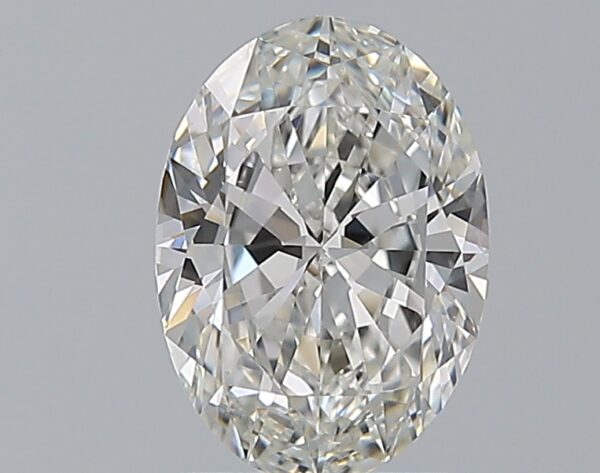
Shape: oval
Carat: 1.5
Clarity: VS1
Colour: G
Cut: EX
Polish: EX
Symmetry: VG
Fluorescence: F
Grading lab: GIA
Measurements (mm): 8.96 x 6.42 x 3.83